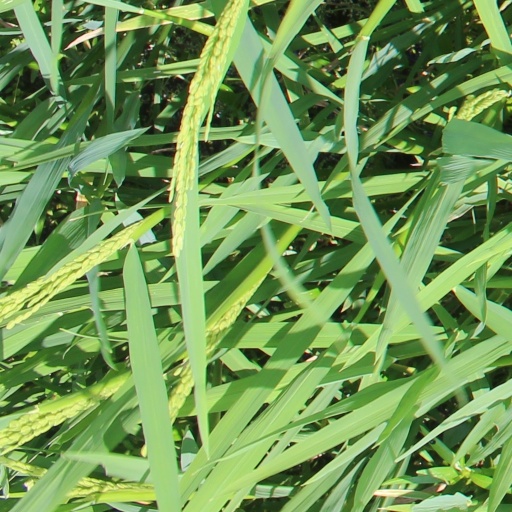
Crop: rice